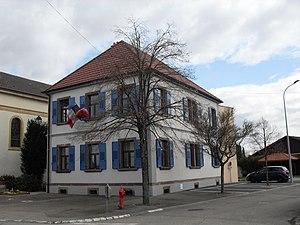
La mairie de Weckolsheim
Weckolsheim est une commune française située dans le département du Haut-Rhin, en région Grand Est.